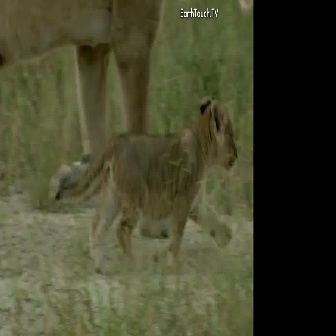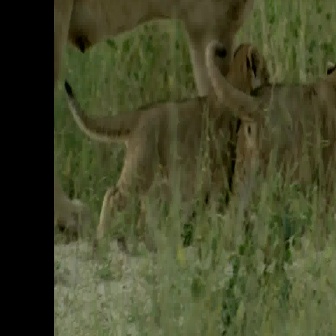
  Please identify the target specified by the bounding box [54,91,237,274] in the first image and locate it in the second image. Return the coordinates in [x_min,y_min,x_max,y_max] format.
Answer: [62,41,278,257]